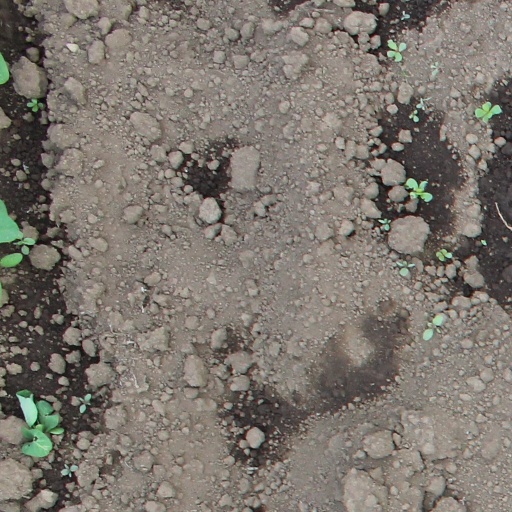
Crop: soybean